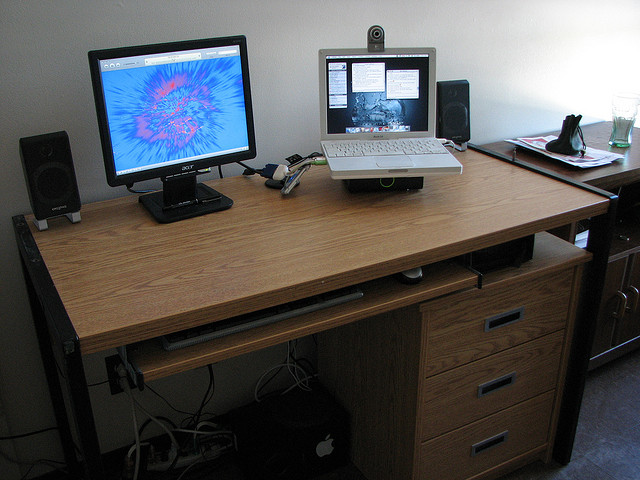
user: Given an image and a question. Answer the question in a short answer. Question: Why would we not be surprised to find that the person that works here has ocd? Short Answer:
assistant: clean